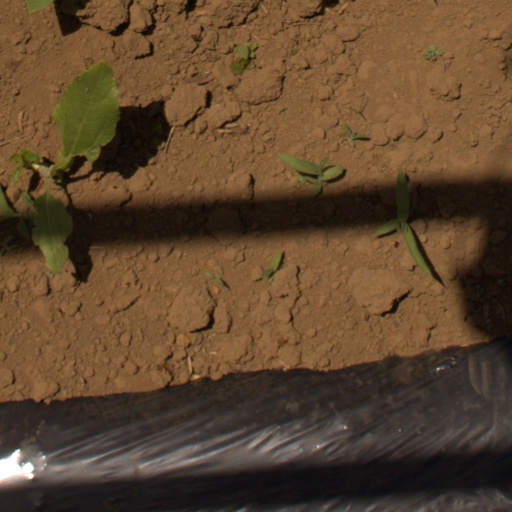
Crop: Jerusalem artichoke